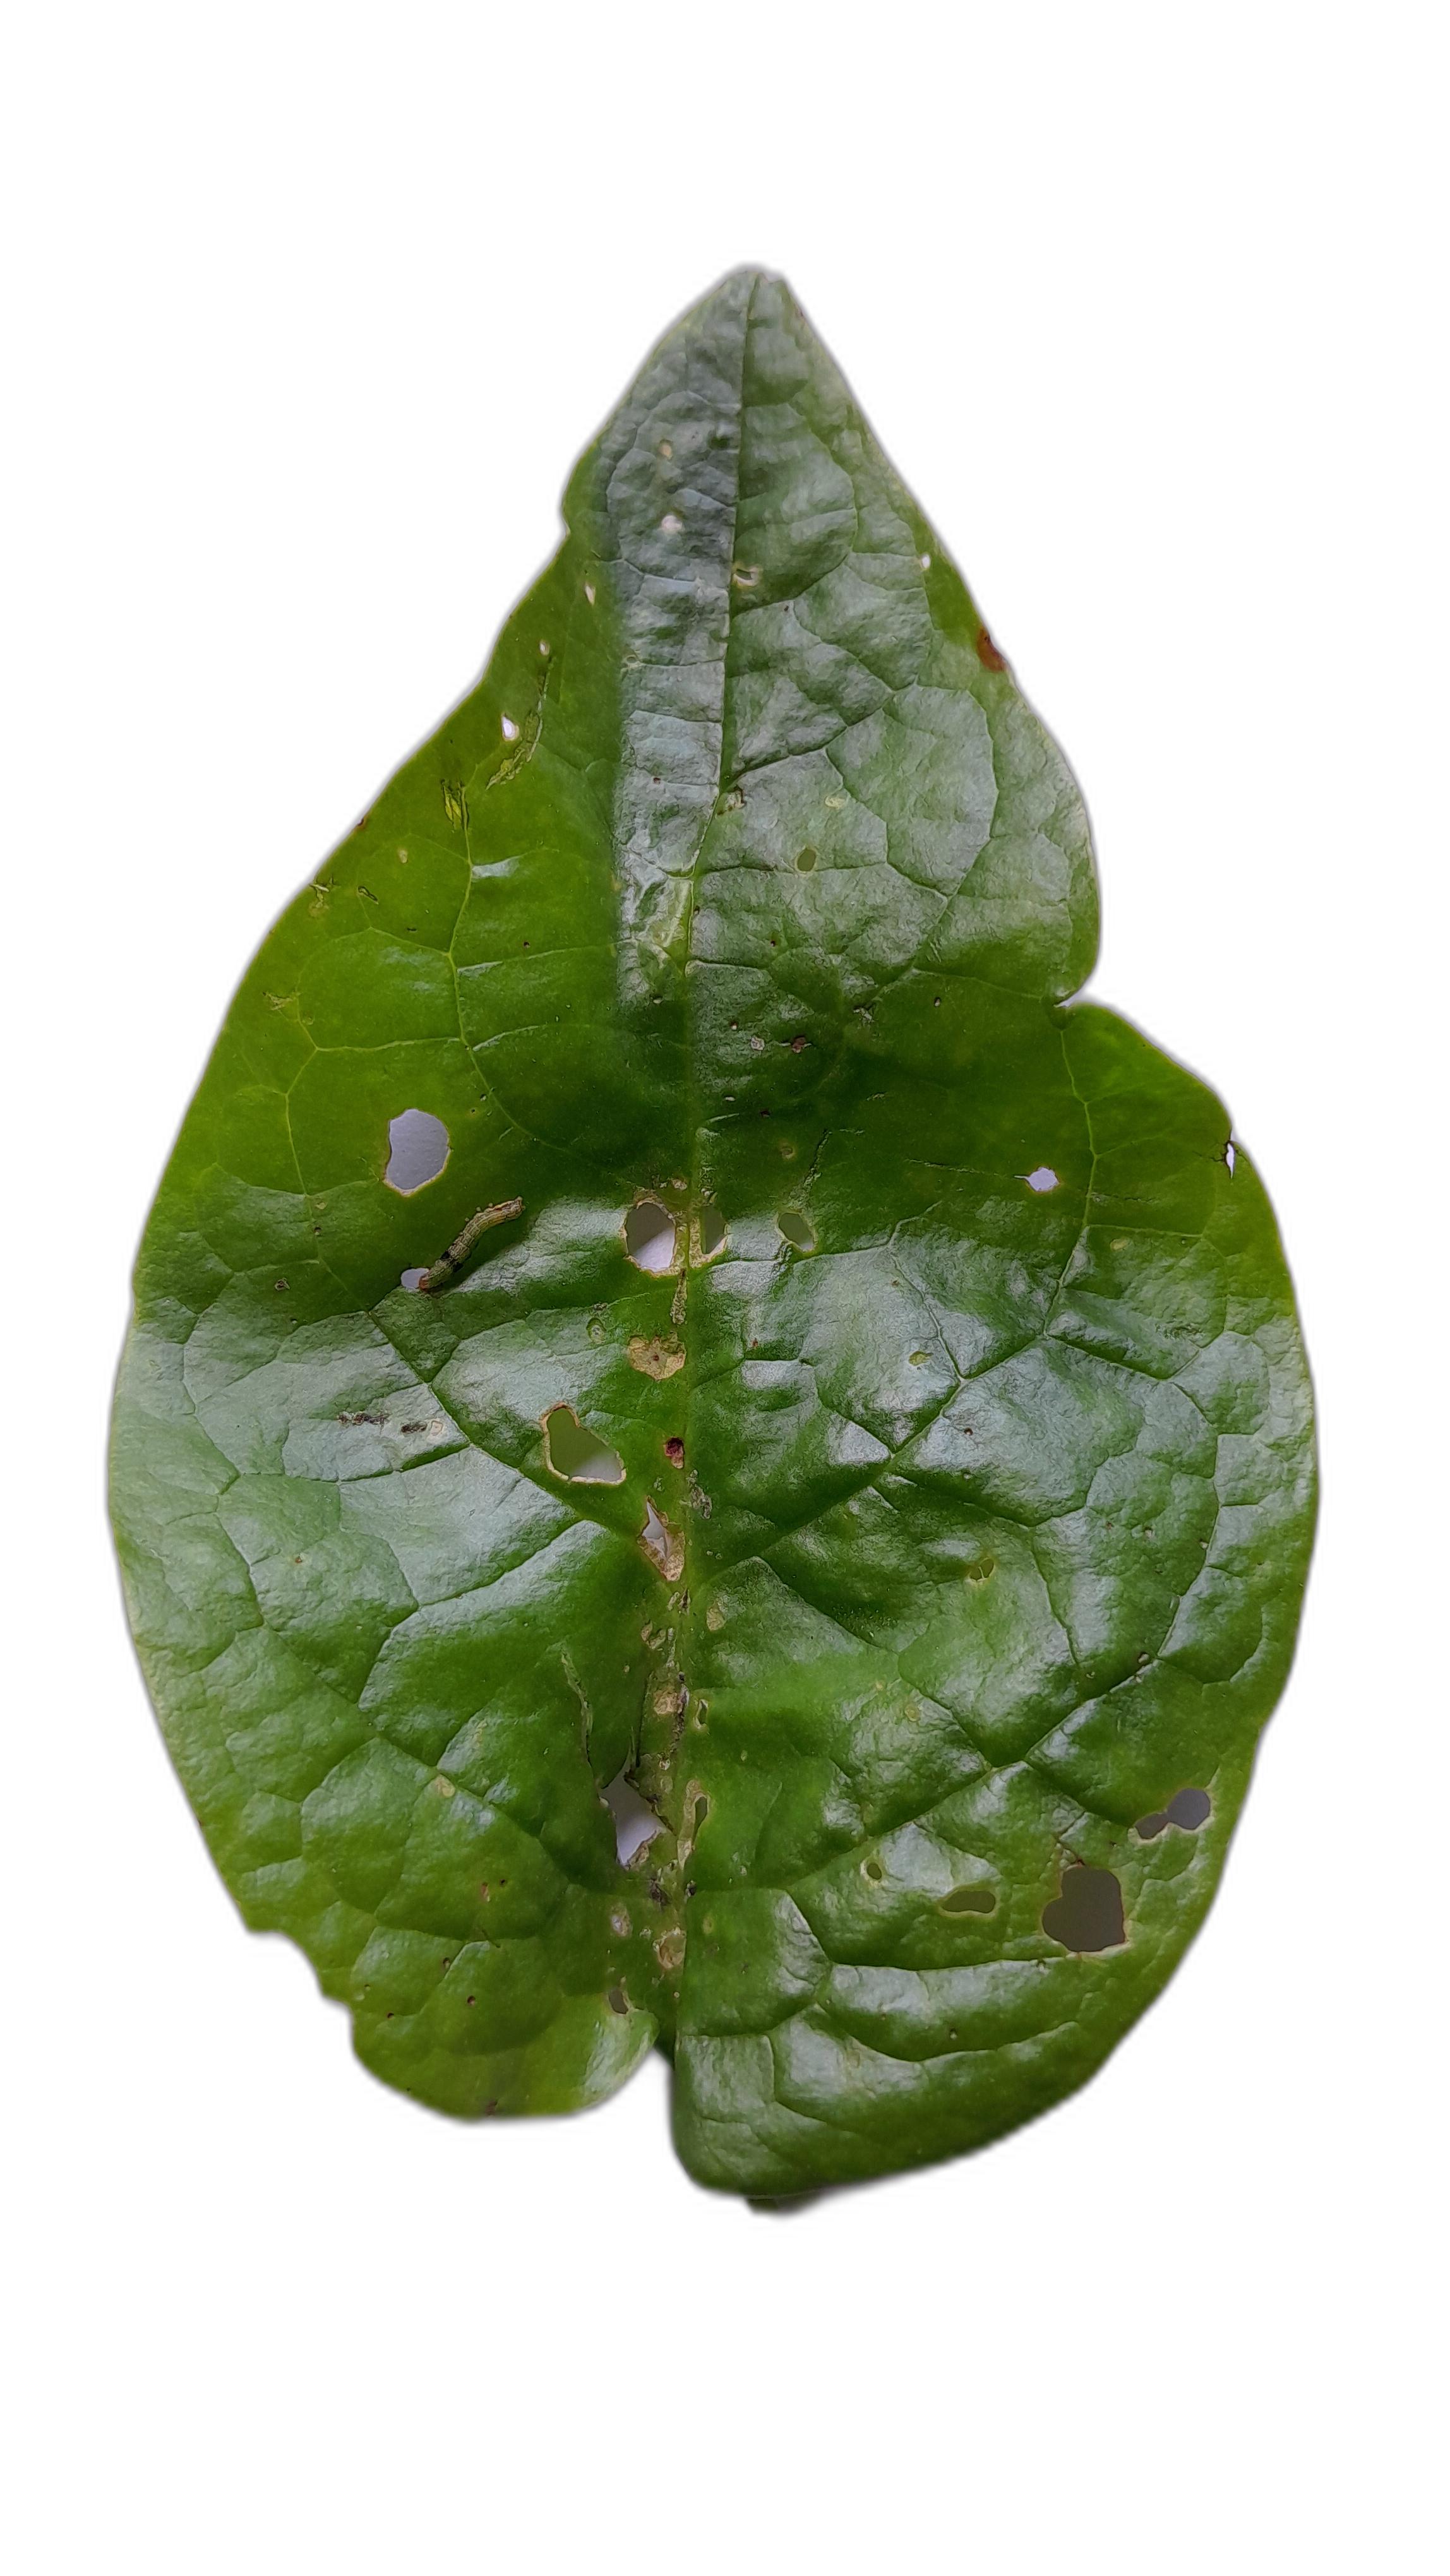
Label: Anthracnose